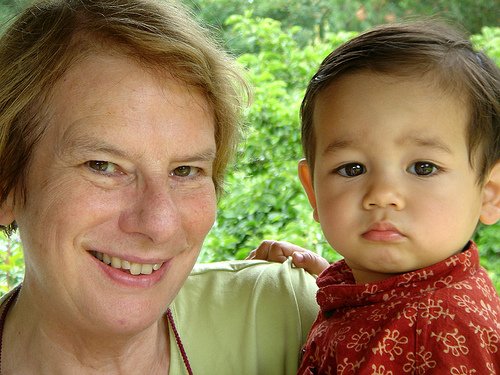
Label: not_food